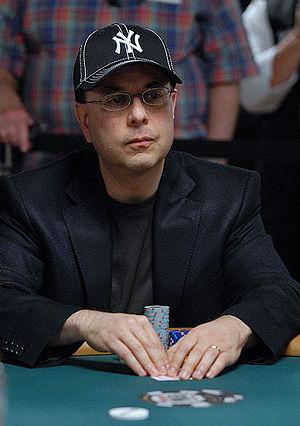
Robert Varkonyi est un joueur de poker américain, principalement connu pour avoir gagné le Main Event des World Series of Poker de 2002.